University of Birmingham

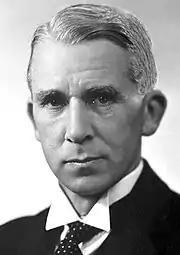
Nobel Prize winner Sir Norman Haworth

The 2022 "U.S. News & World Report" ranks Birmingham 91st in the world. In 2019, it is ranked 137th among the universities around the world by "SCImago Institutions Rankings".